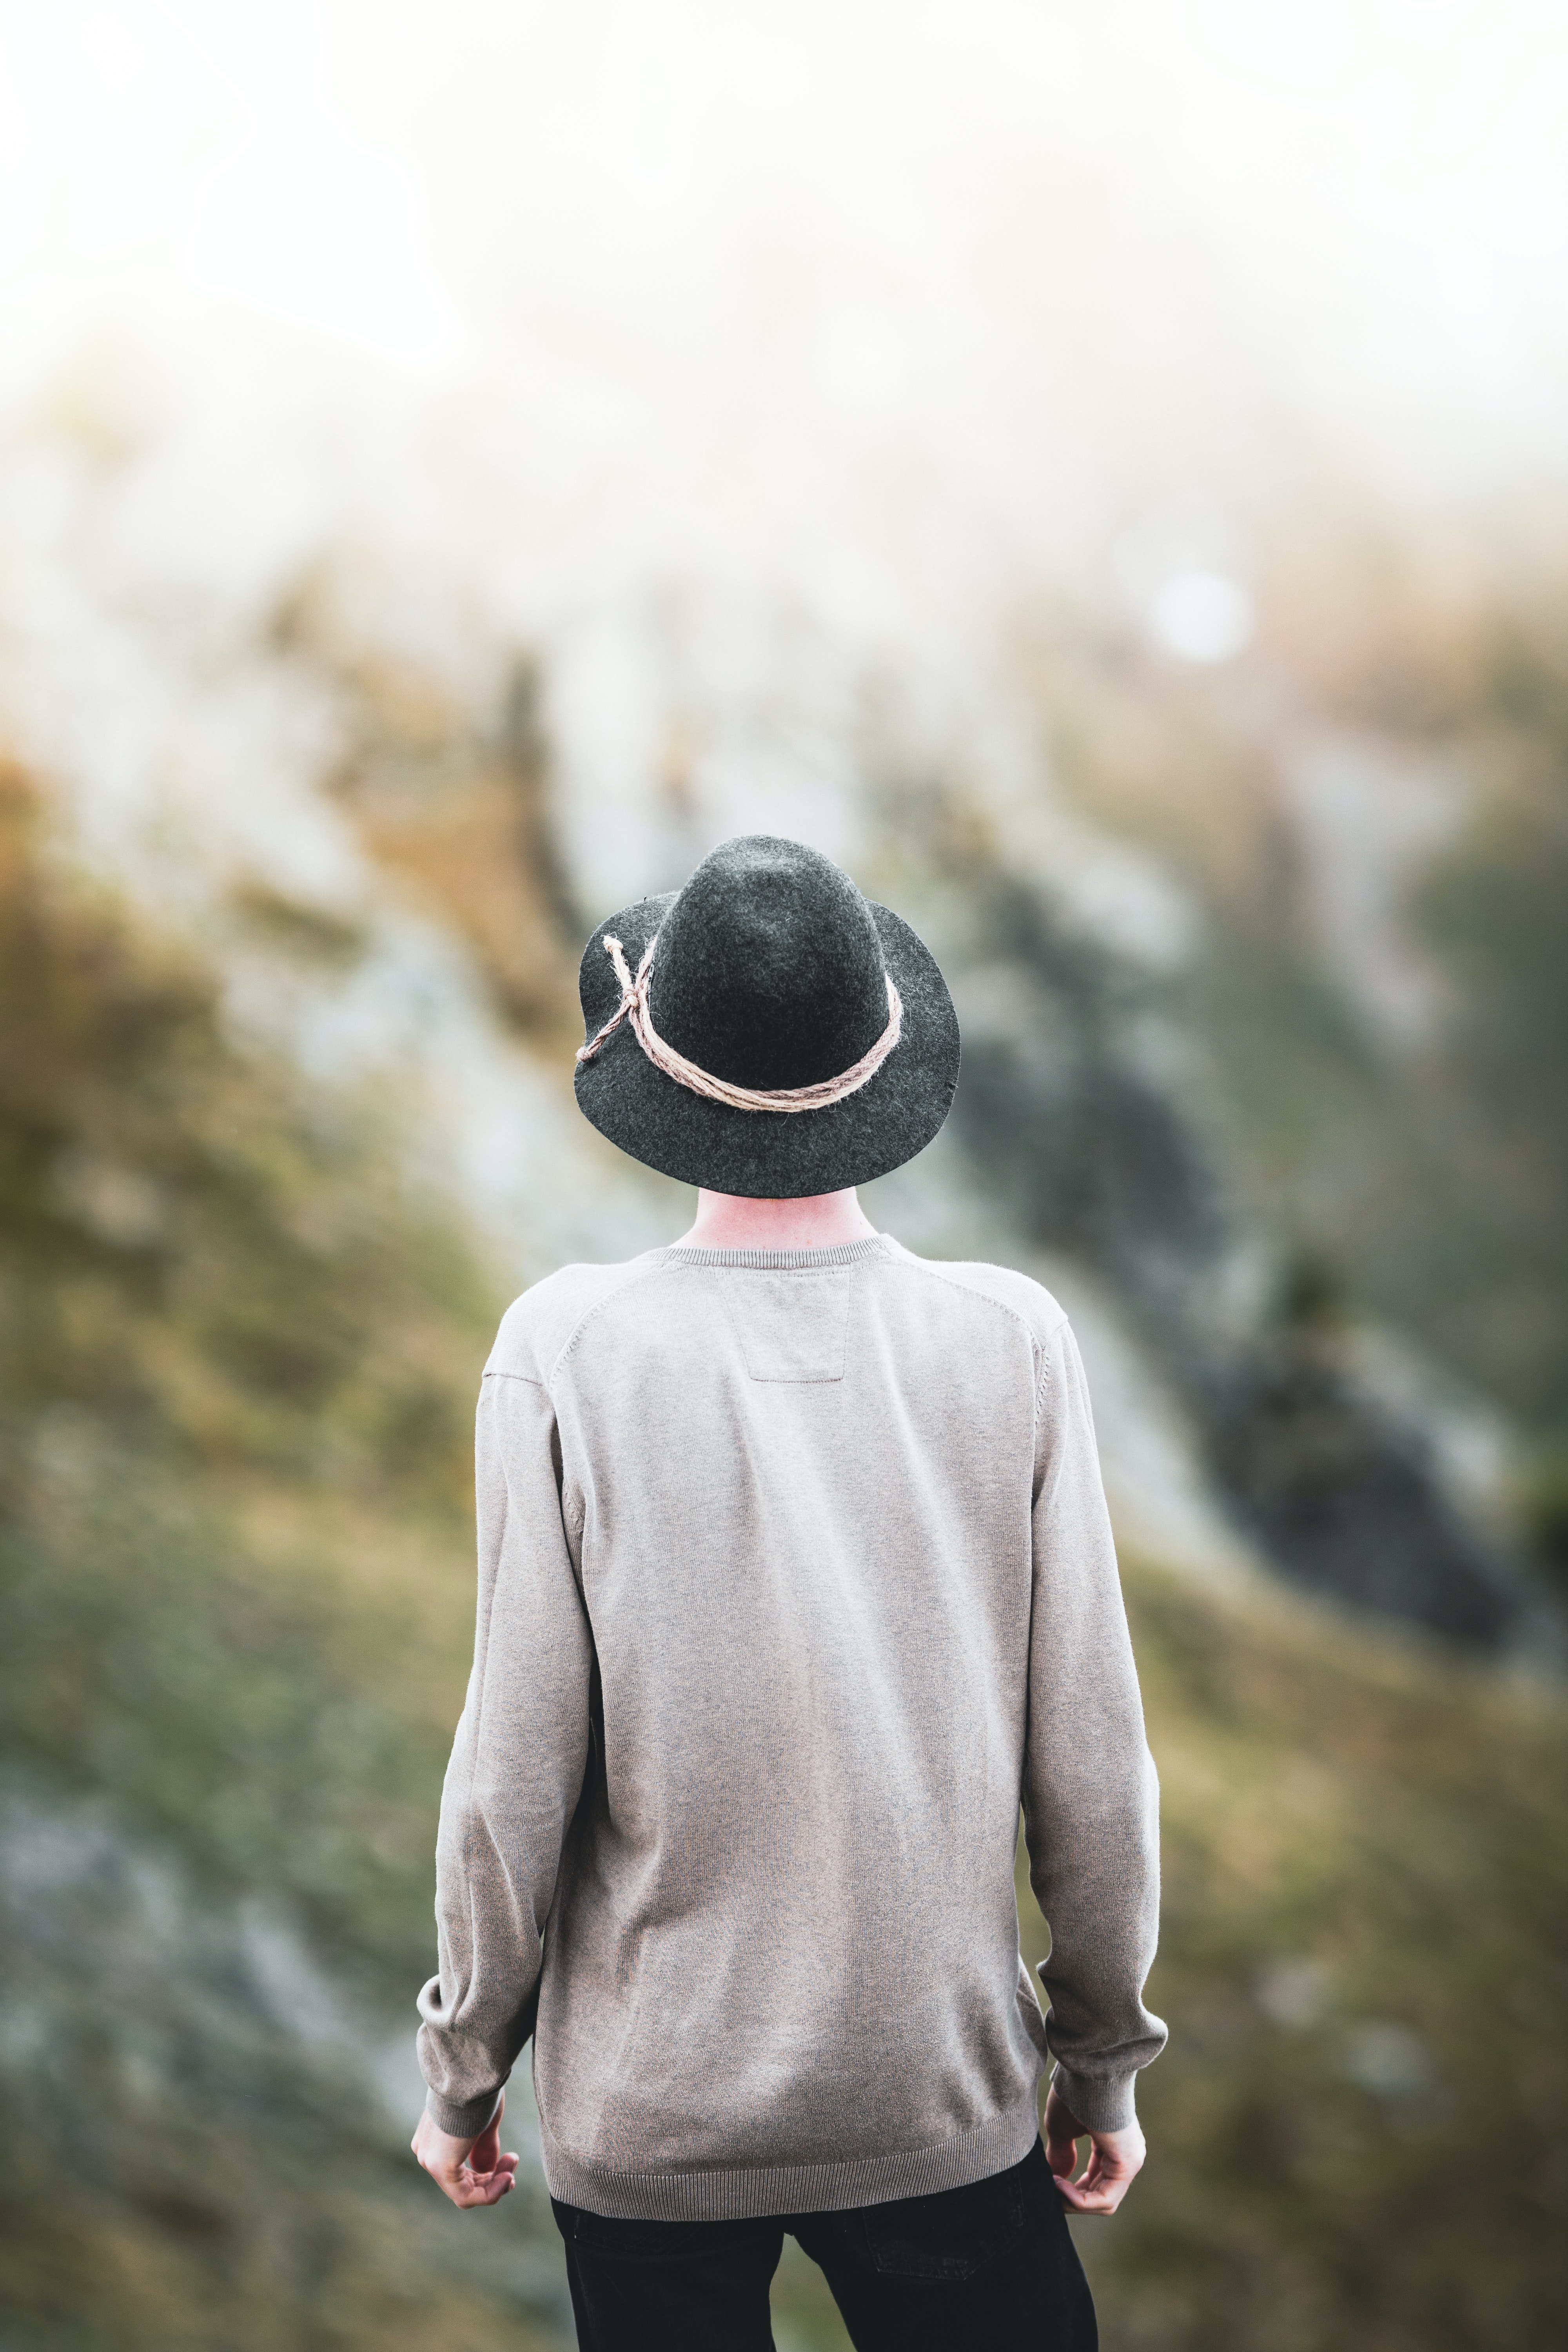
natural, neck, sleeve, street fashion, standing, gesture, grass, waist, cap, landscape, happy, t shirt, grassland, hat, travel, road, fashion accessory, recreation, walking, leisure, rock, plaid, pattern, hill, child, top, sitting, portrait photography, forest, eyewear, back, wool, tourism, sun hat